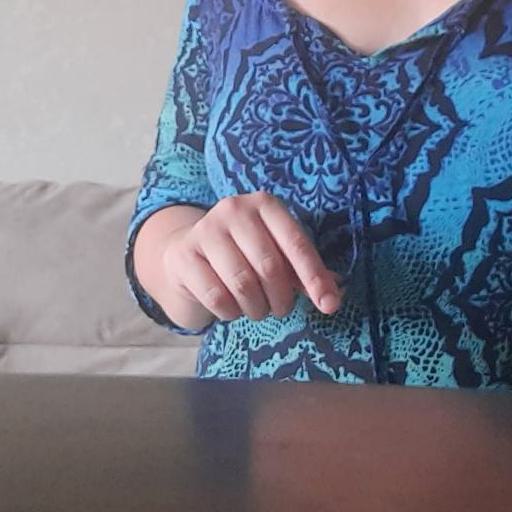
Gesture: no_gesture